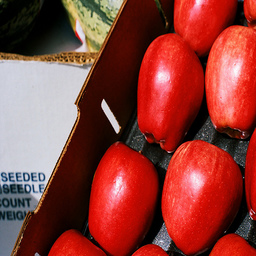
Label: Apple